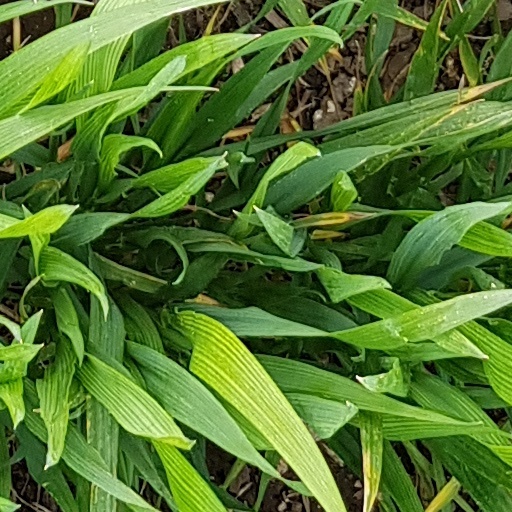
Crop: wheat